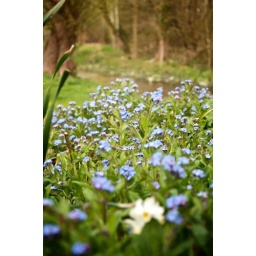
taken by jamming the lens between wooden fence panels to get the angle